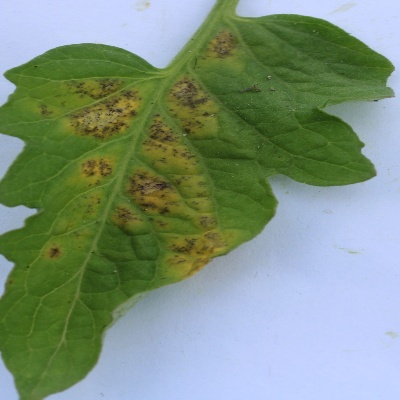
Crop: Tomato
Condition: septoria leaf spot